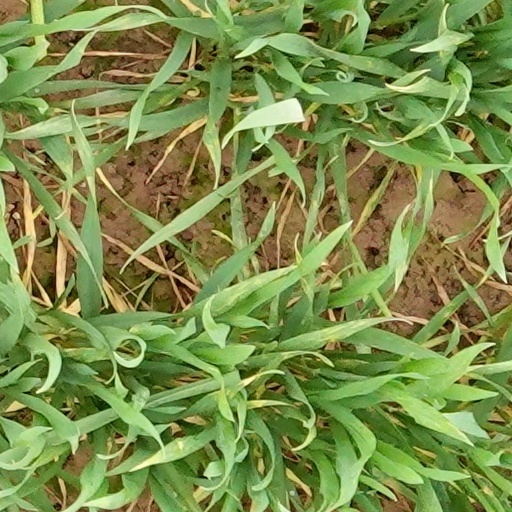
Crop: wheat